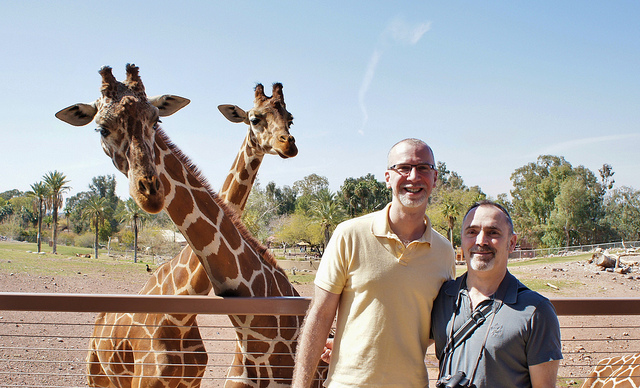
user: Given an image and a question. Answer the question in a short answer. Question: What relationship do these men have? Short Answer:
assistant: friend